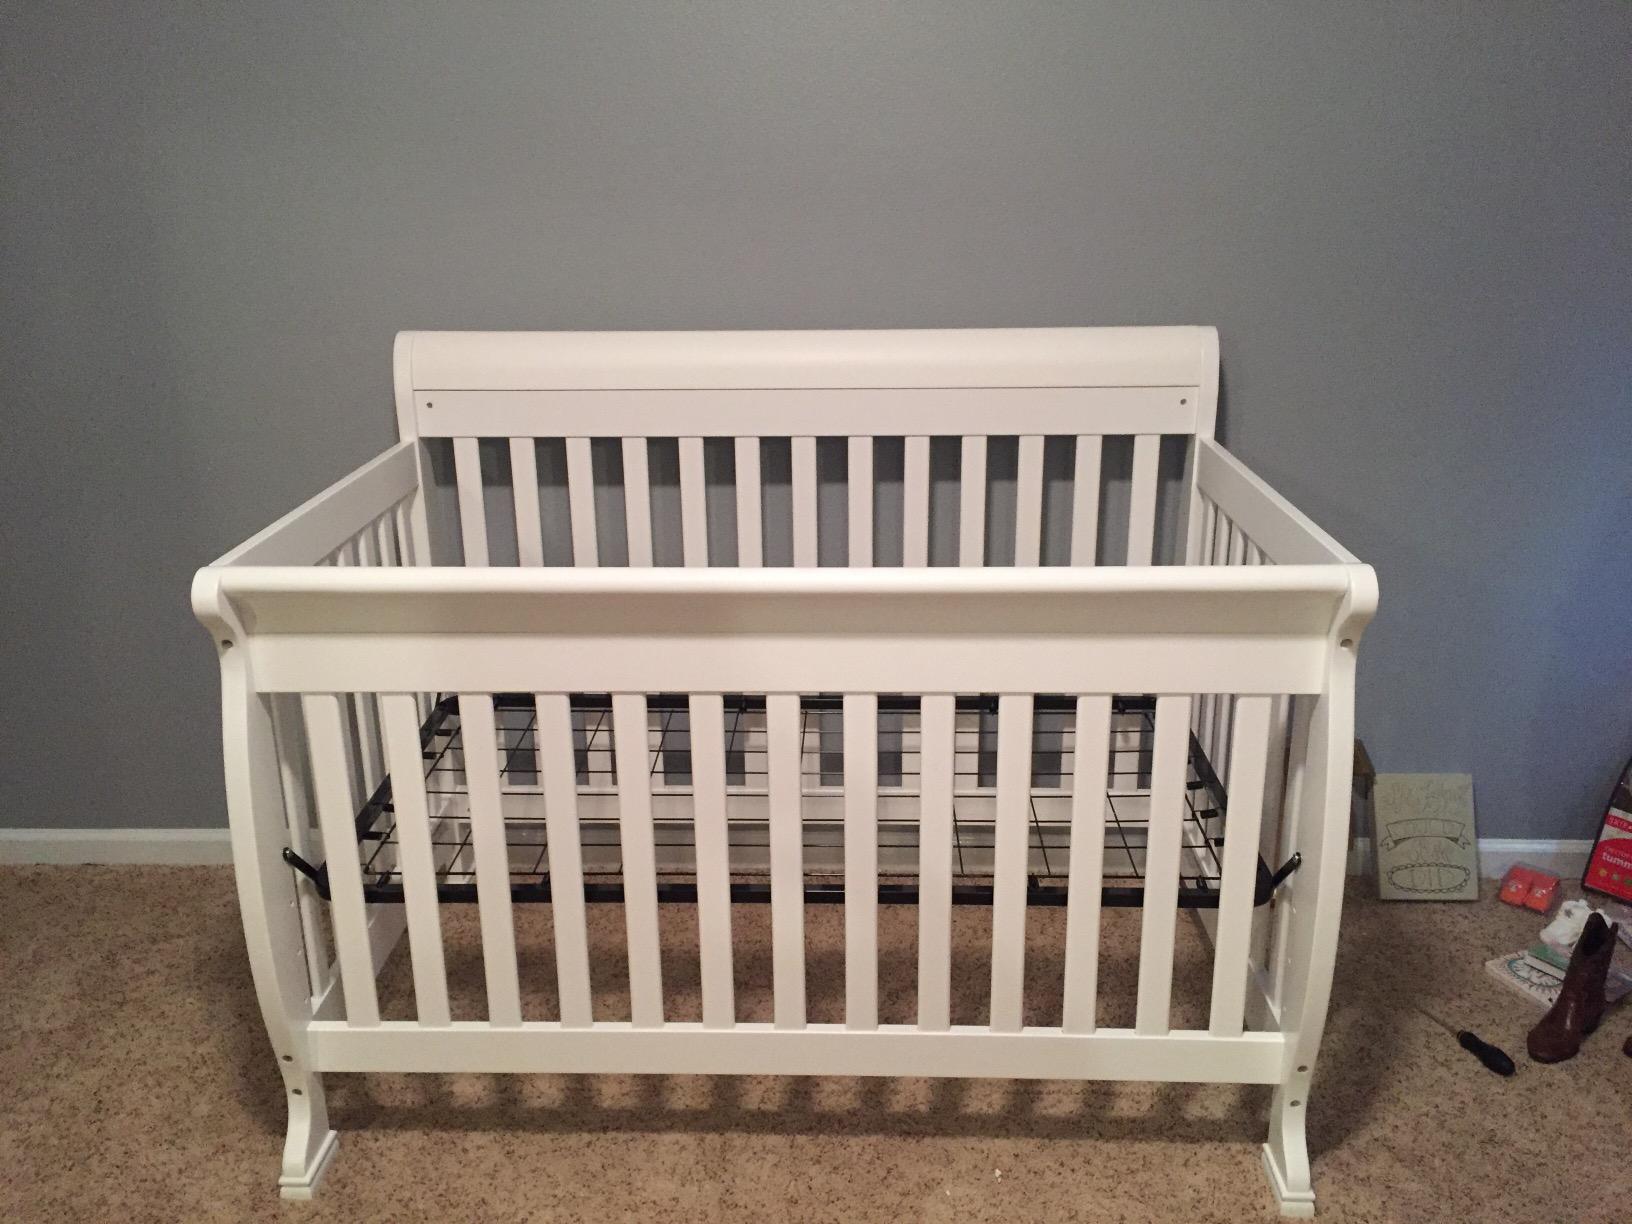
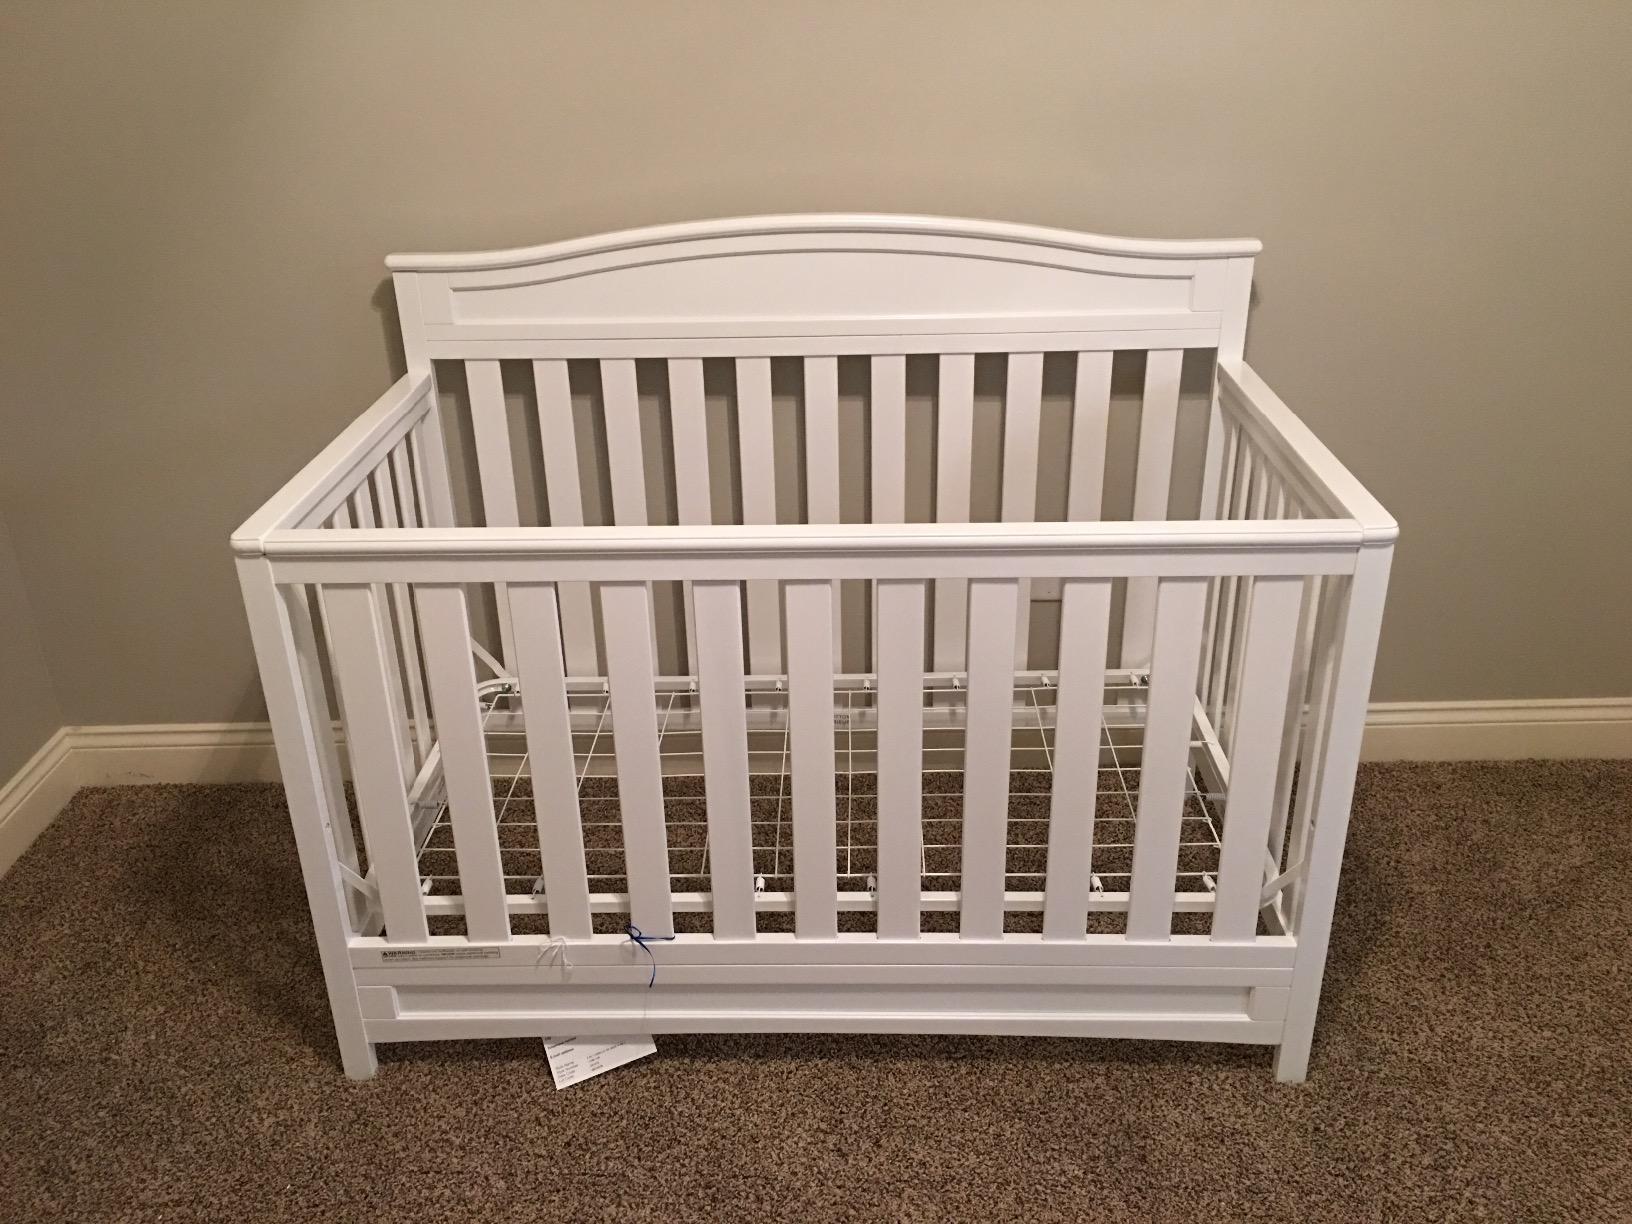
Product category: products_crib
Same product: no